Ontario Highway 404

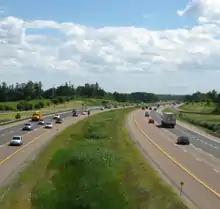
Highway 404 at Stouffville Road

At the interchange with Steeles Avenue which also includes a dedicated on-ramp from Woodbine Avenue (York Regional Road 8), the freeway enters the Regional Municipality of York where it diverges to the west before continuing north, running parallel to Woodbine Avenue. To the east are industrial units, while on the west are residential suburbs. This land-use persists north to the Highway 407 ETR junction, a multi-level combination interchange with two flyovers. At this point the freeway narrows and the central concrete barrier ends; a grass median taking its place between the opposing lanes. Immediately north of Highway 407, the freeway interchanges with Highway 7, and due to the close spacing of these two interchanges, the northbound off-ramp to Highway 7 is braided with the on-ramp from Highway 407 (and vice versa with the southbound ramps) to avoid weaving. The freeway passes west of Buttonville Municipal Airport (decommissioned as of November 2023) and then interchanges with 16th Avenue, and the close proximity to the airport's runways necessitates that this freeway segment is illuminated by low poles instead of the high mast lighting on the rest of the freeway.